Mahatma Gandhi

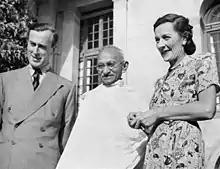
Gandhi (center) in 1947, with Louis Mountbatten, Britain's last Viceroy of India, and his wife Edwina Mountbatten

Gandhi opposed providing any help to the British war effort and he campaigned against any Indian participation in World War II. The British government responded with the arrests of Gandhi and many other Congress leaders and killed over 1,000 Indians who participated in this movement. A number of violent attacks were also carried out by the nationalists against the British government. While Gandhi's campaign did not enjoy the support of a number of Indian leaders, and over 2.5 million Indians volunteered and joined the British military to fight on various fronts of the Allied Forces, the movement played a role in weakening the control over the South Asian region by the British regime and it ultimately paved the way for Indian independence.